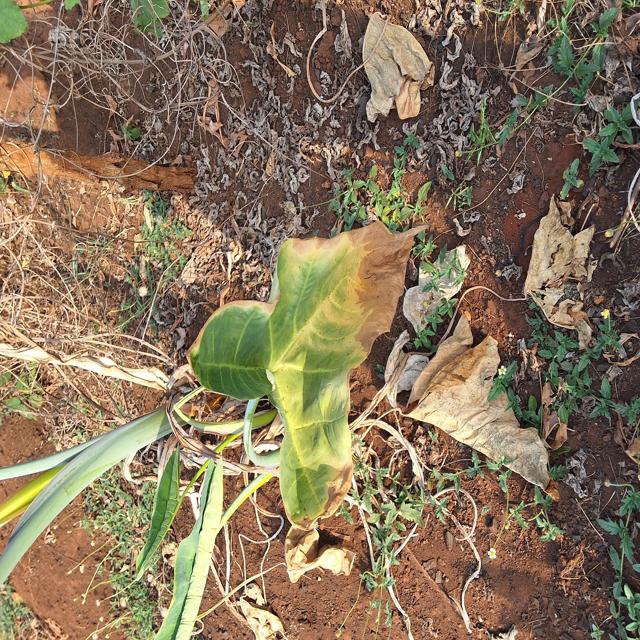
Label: Mid_Blight